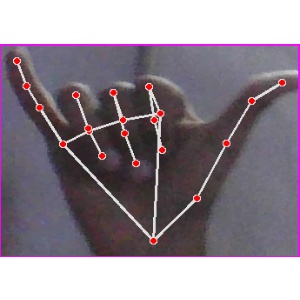
अक्षर: य